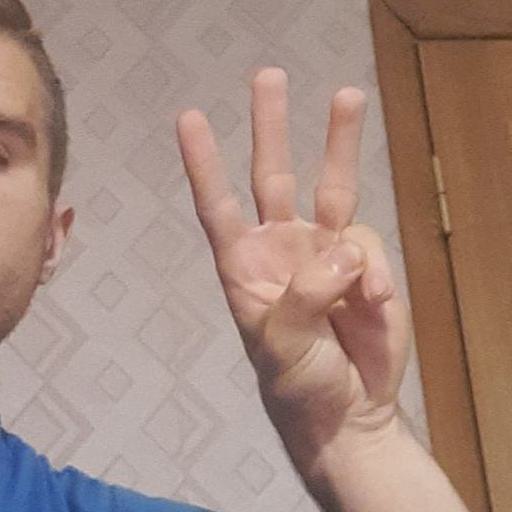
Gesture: three